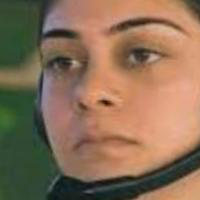
Age group: age 31-40